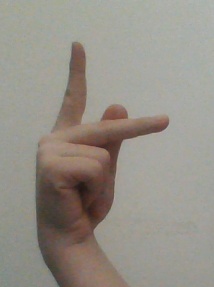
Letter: dha